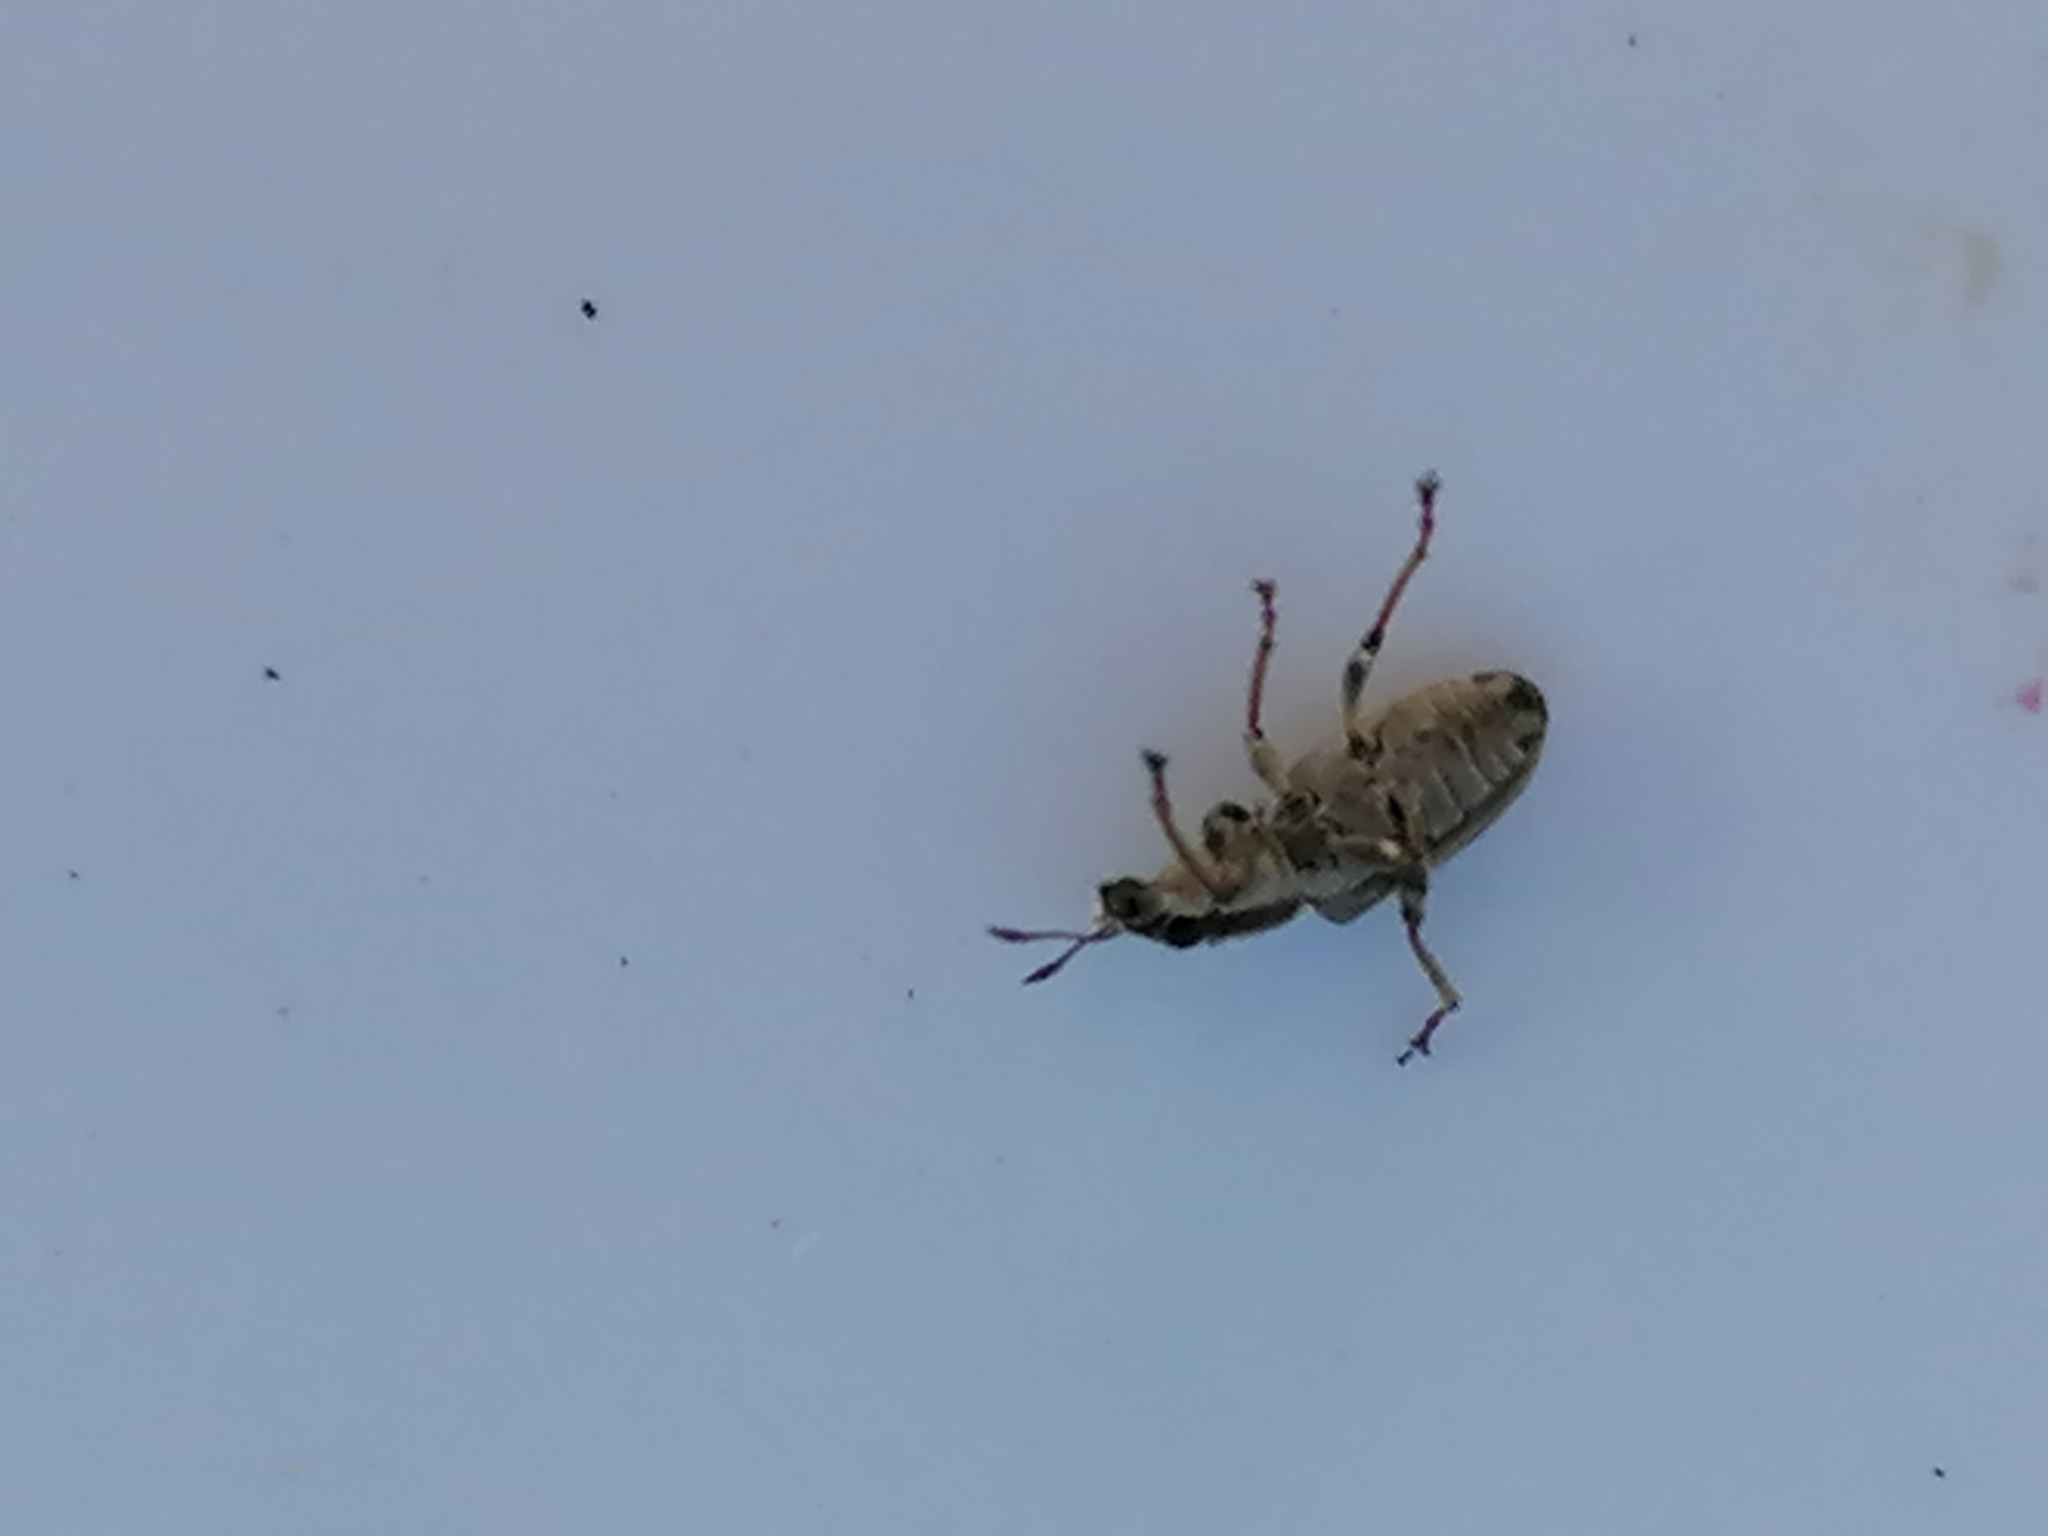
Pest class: pea_leaf_weevil